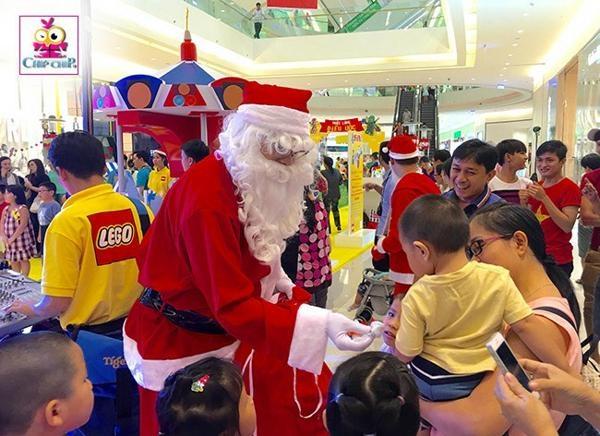
người đàn ông đứng trước cậu bé áo vàng đang hóa trang thành ông già noel